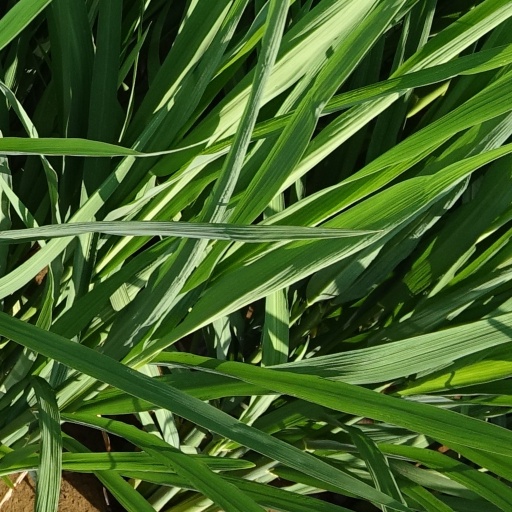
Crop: rice